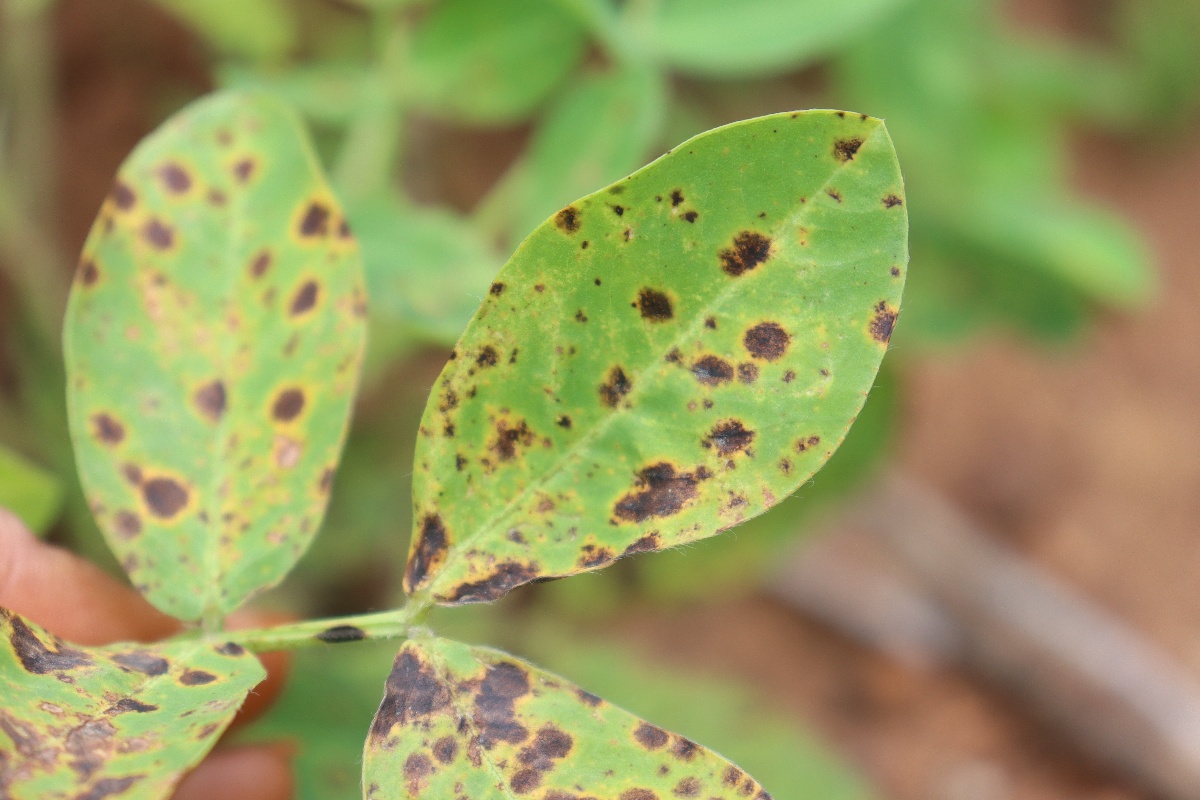
Label: late leaf spot